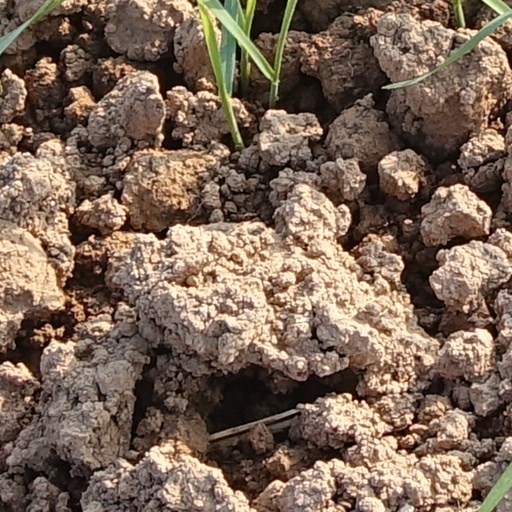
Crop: wheat